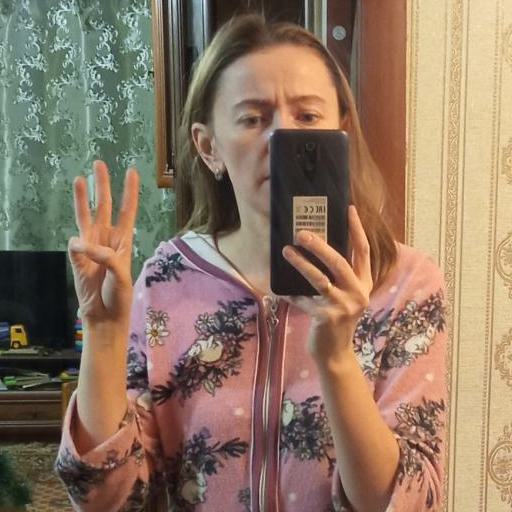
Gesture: no_gesture